5-MeO-AMT

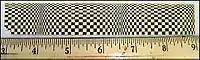
5-MeO-AMT blotters.

The dosage range of 5-MeO-AMT listed in "TiHKAL" is 2.5 to 4.5mg and its duration is listed as 12 to 18hours. However, a wider recreational dosage range of 0.5 to 15mg has also been reported.